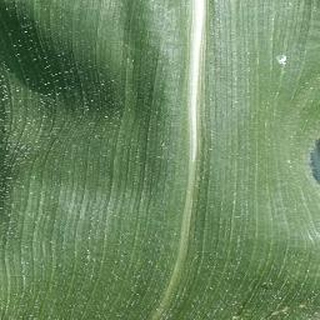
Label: healthy_corn